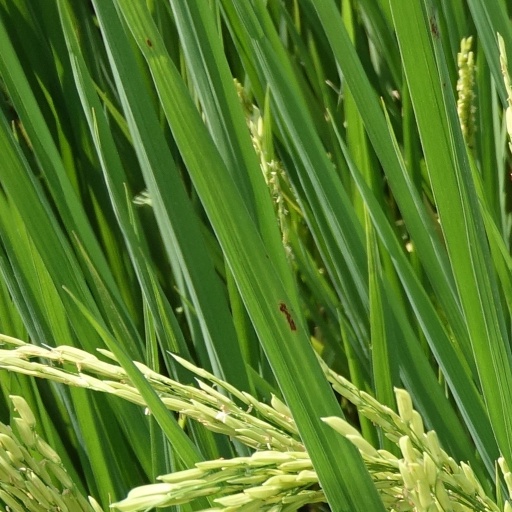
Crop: rice